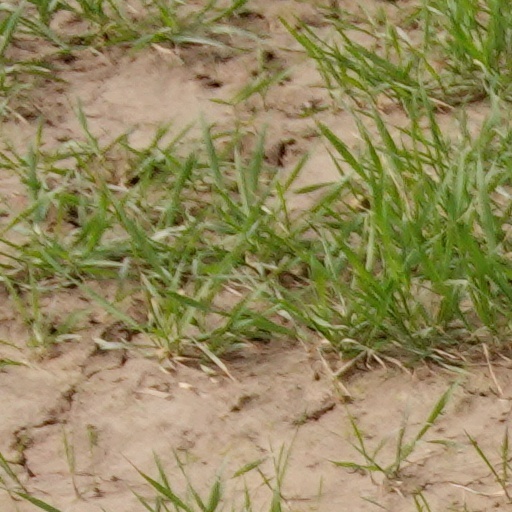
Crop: wheat